Yeopjeon

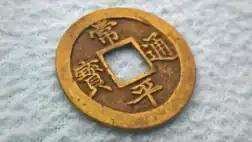
A "Sangpyeong Tongbo" (常平通寶) cash coin.

A yeopjeon ("leaf coin") was a Korean brass coin with a square cut out which was first issued in 1678 and continued until the final years of the Chosun Dynasty. Coins with a similar design had been unsuccessfully used during the earlier Goryeo period as well.